Billy Childish

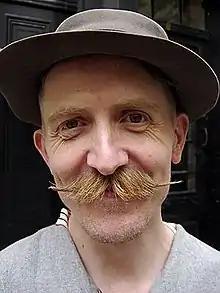
Childish in 2004

The group was strongly pro-figurative painting and anti-conceptual art. Childish wrote a number of manifestos with Thomson, the first of which contained the statement: